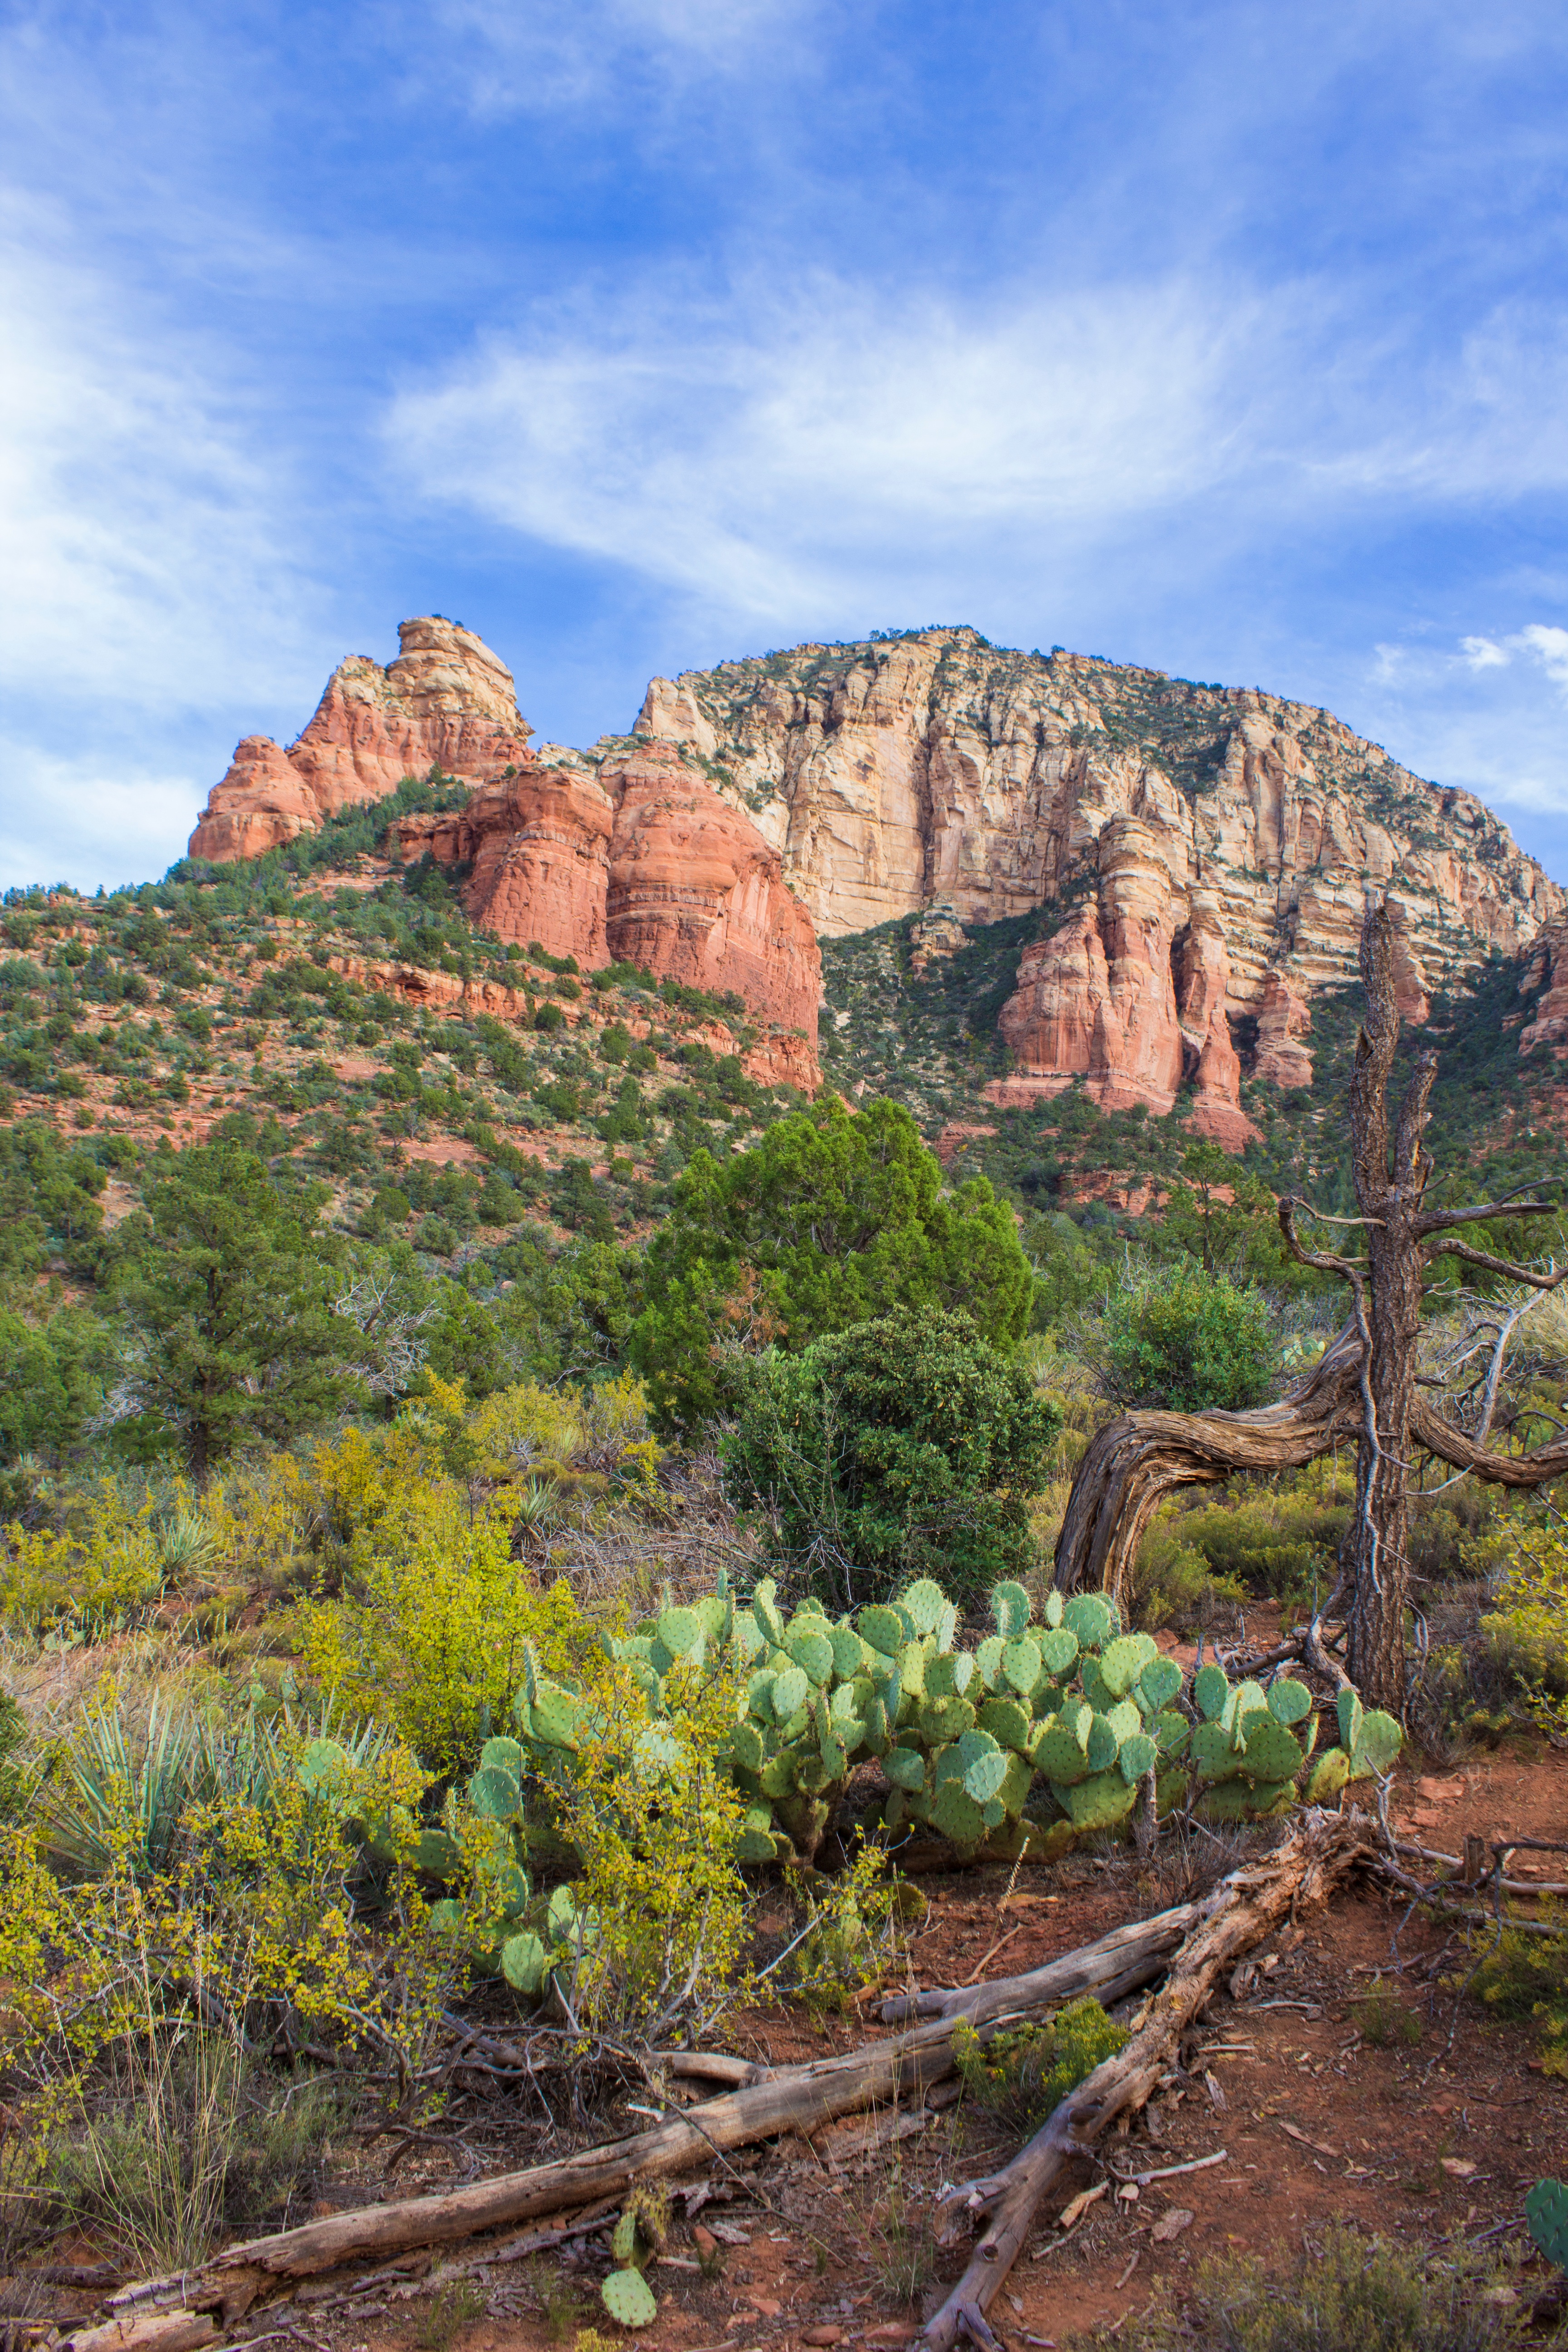
landscape, rock, wilderness, mountain, trail, valley, mountain range, cliff, park, canyon, terrain, national park, geology, plateau, landform, geographical feature, mountainous landforms